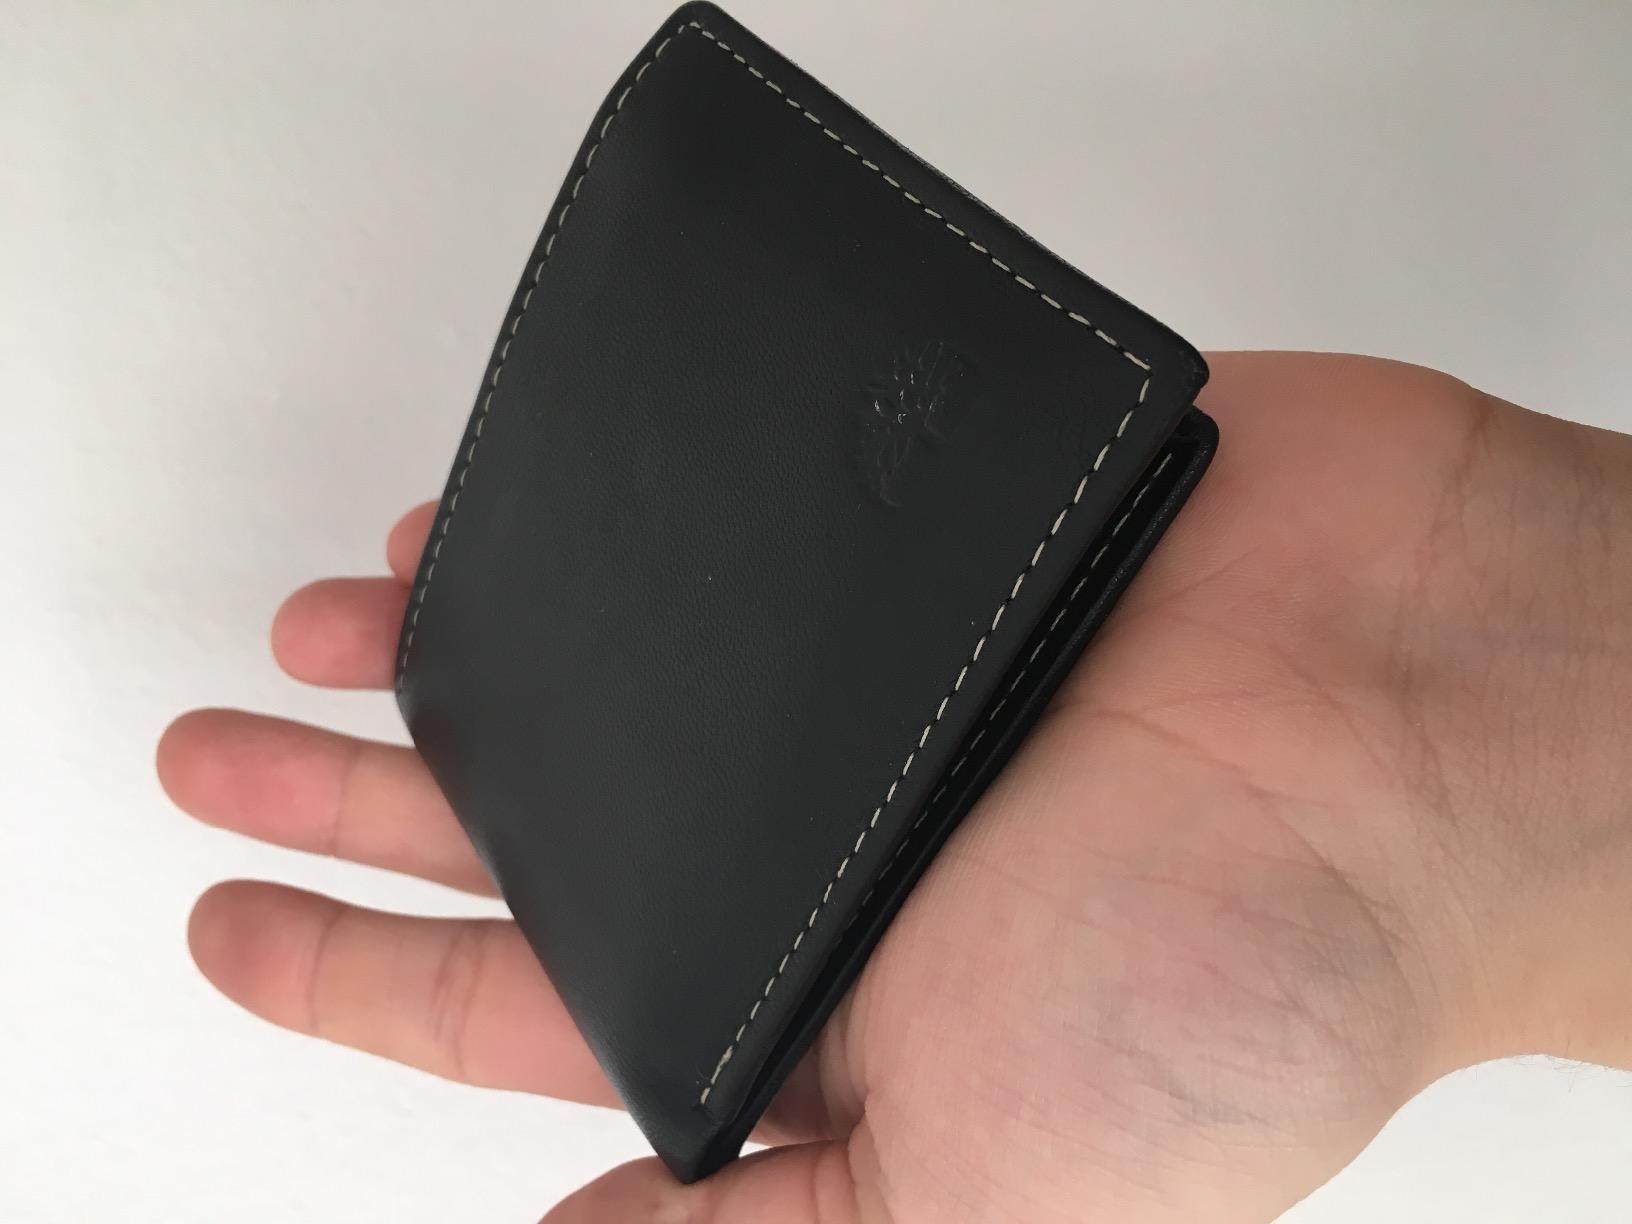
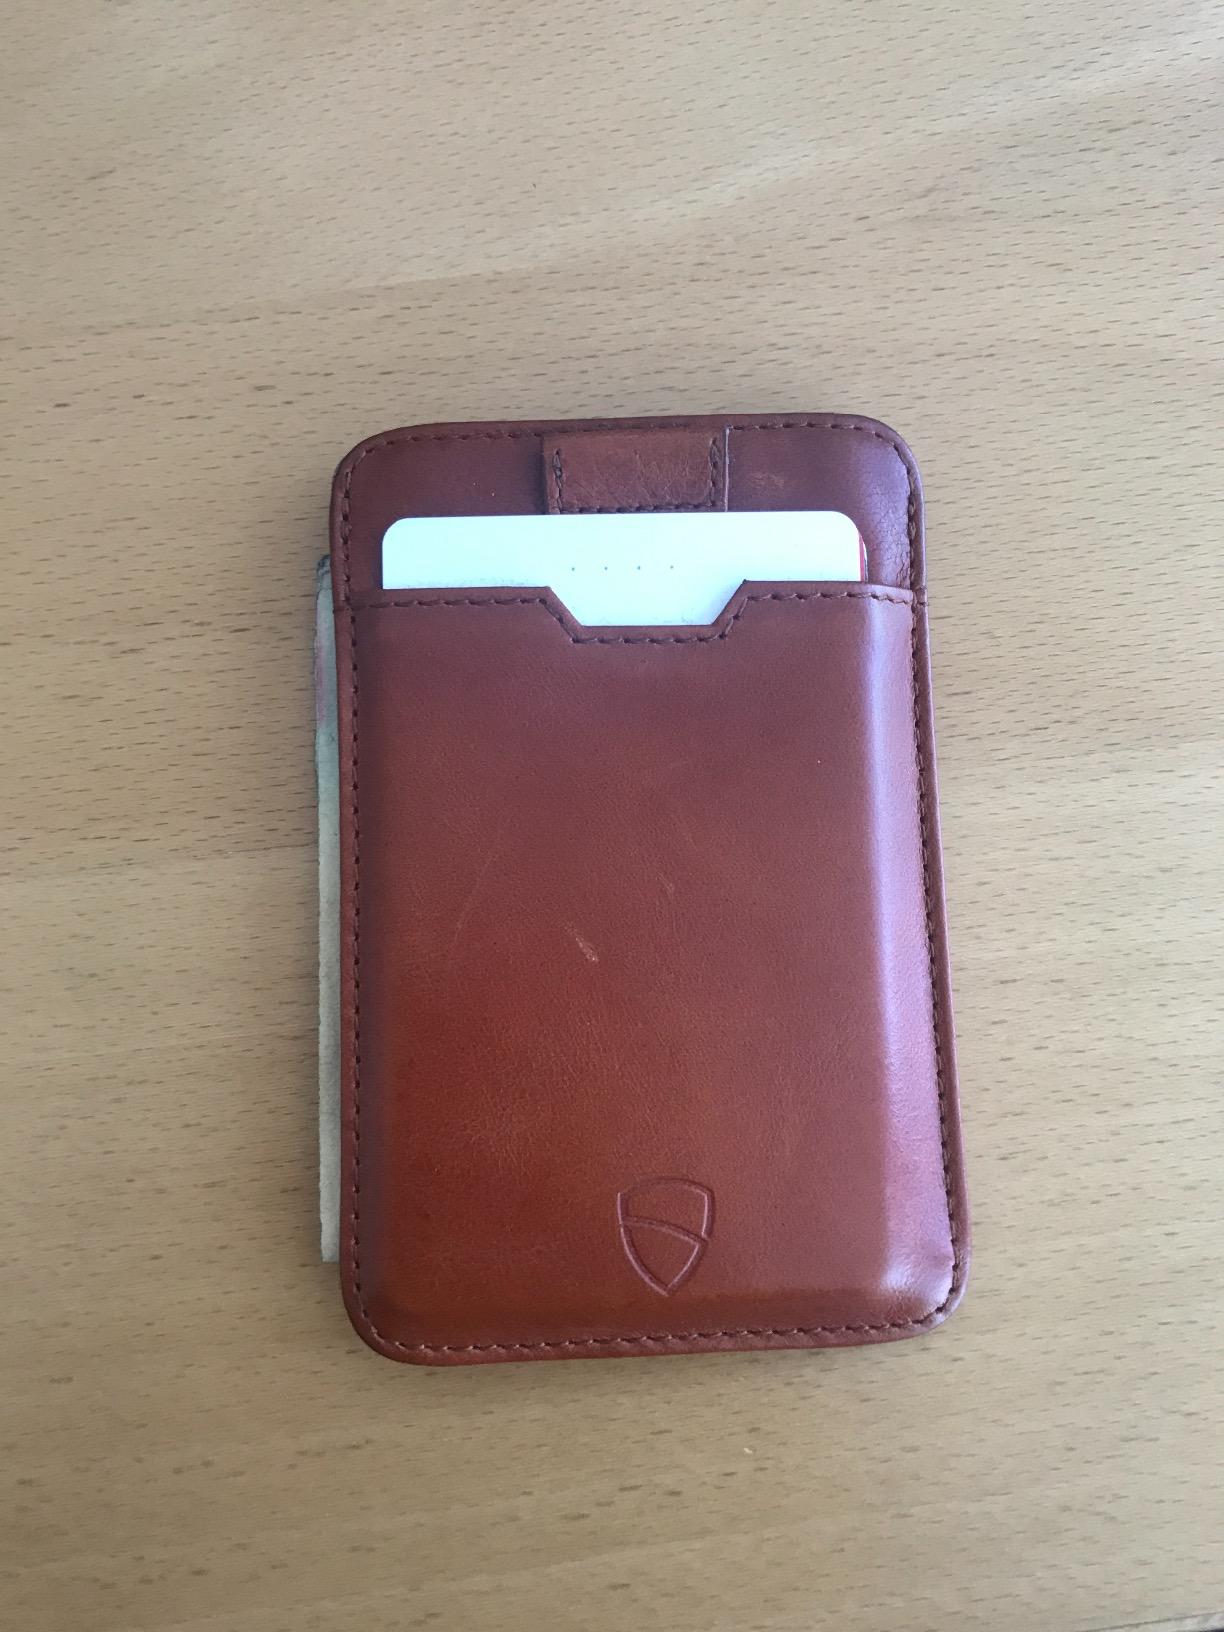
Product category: accessories_wallet
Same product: no